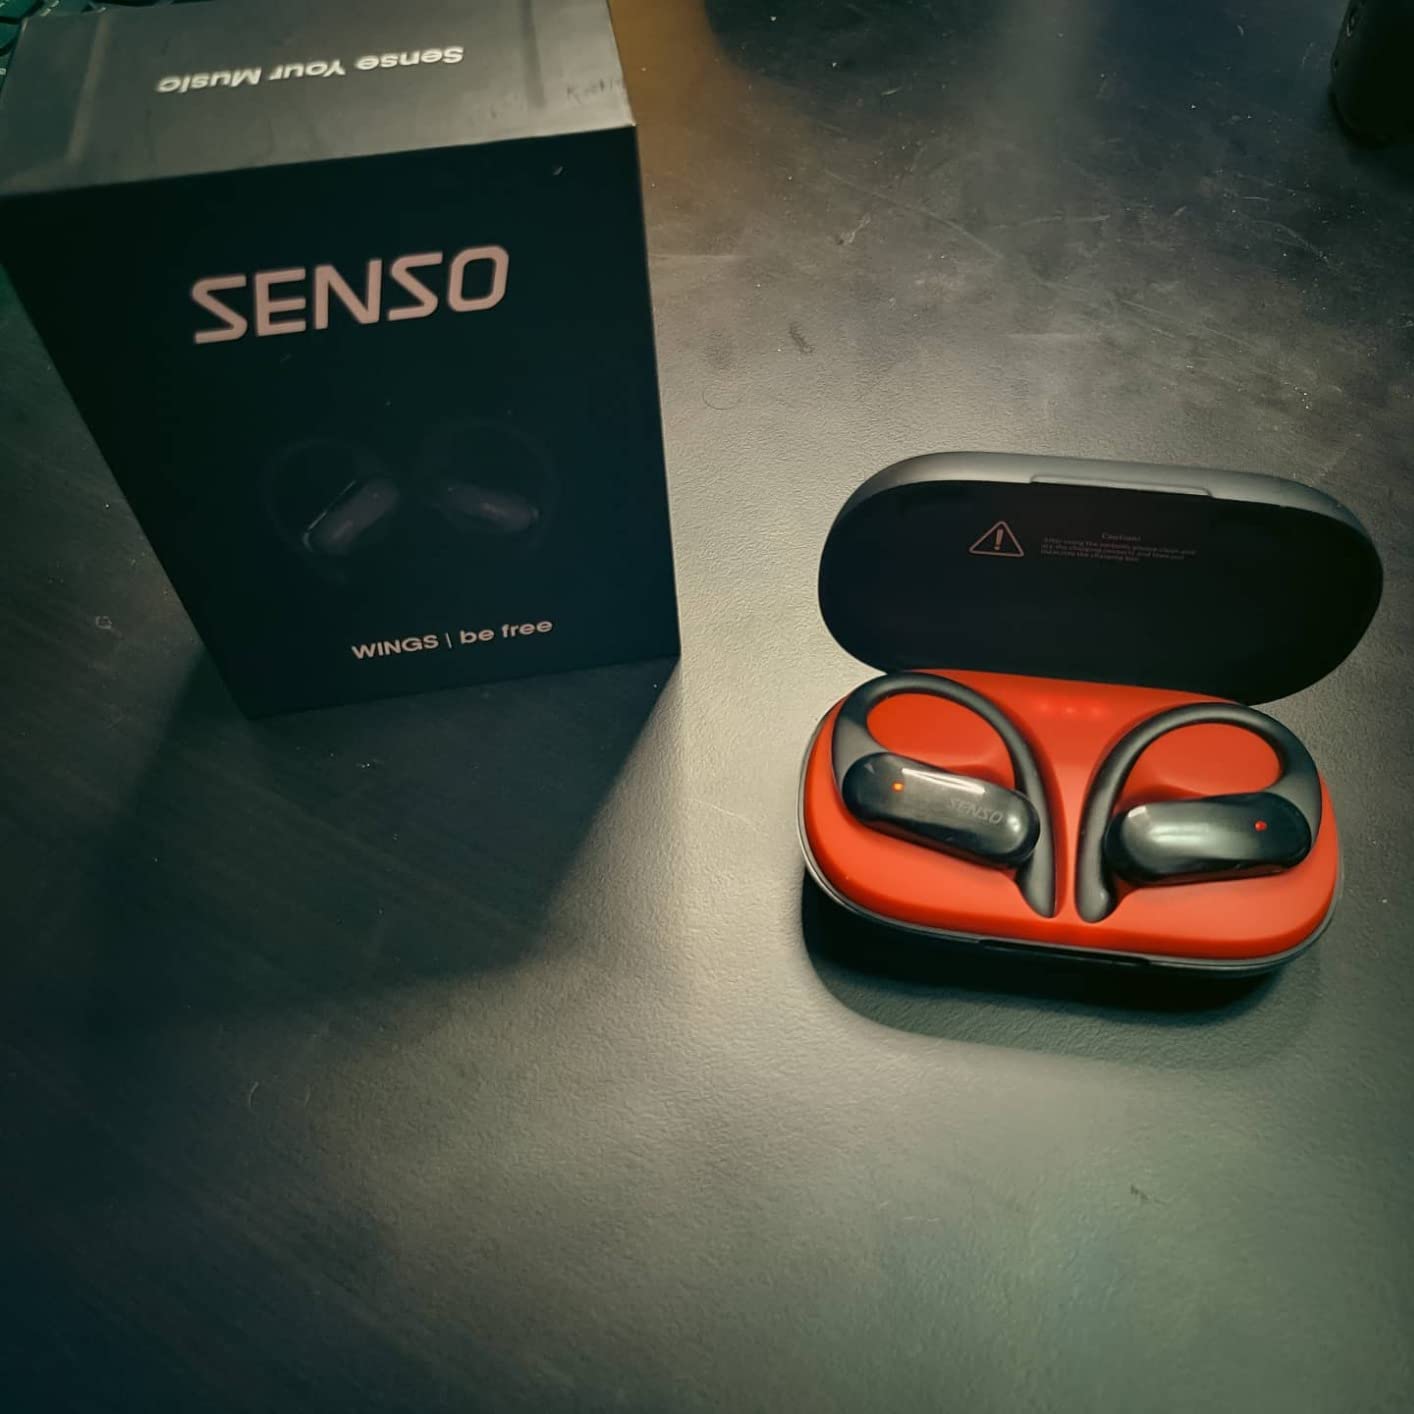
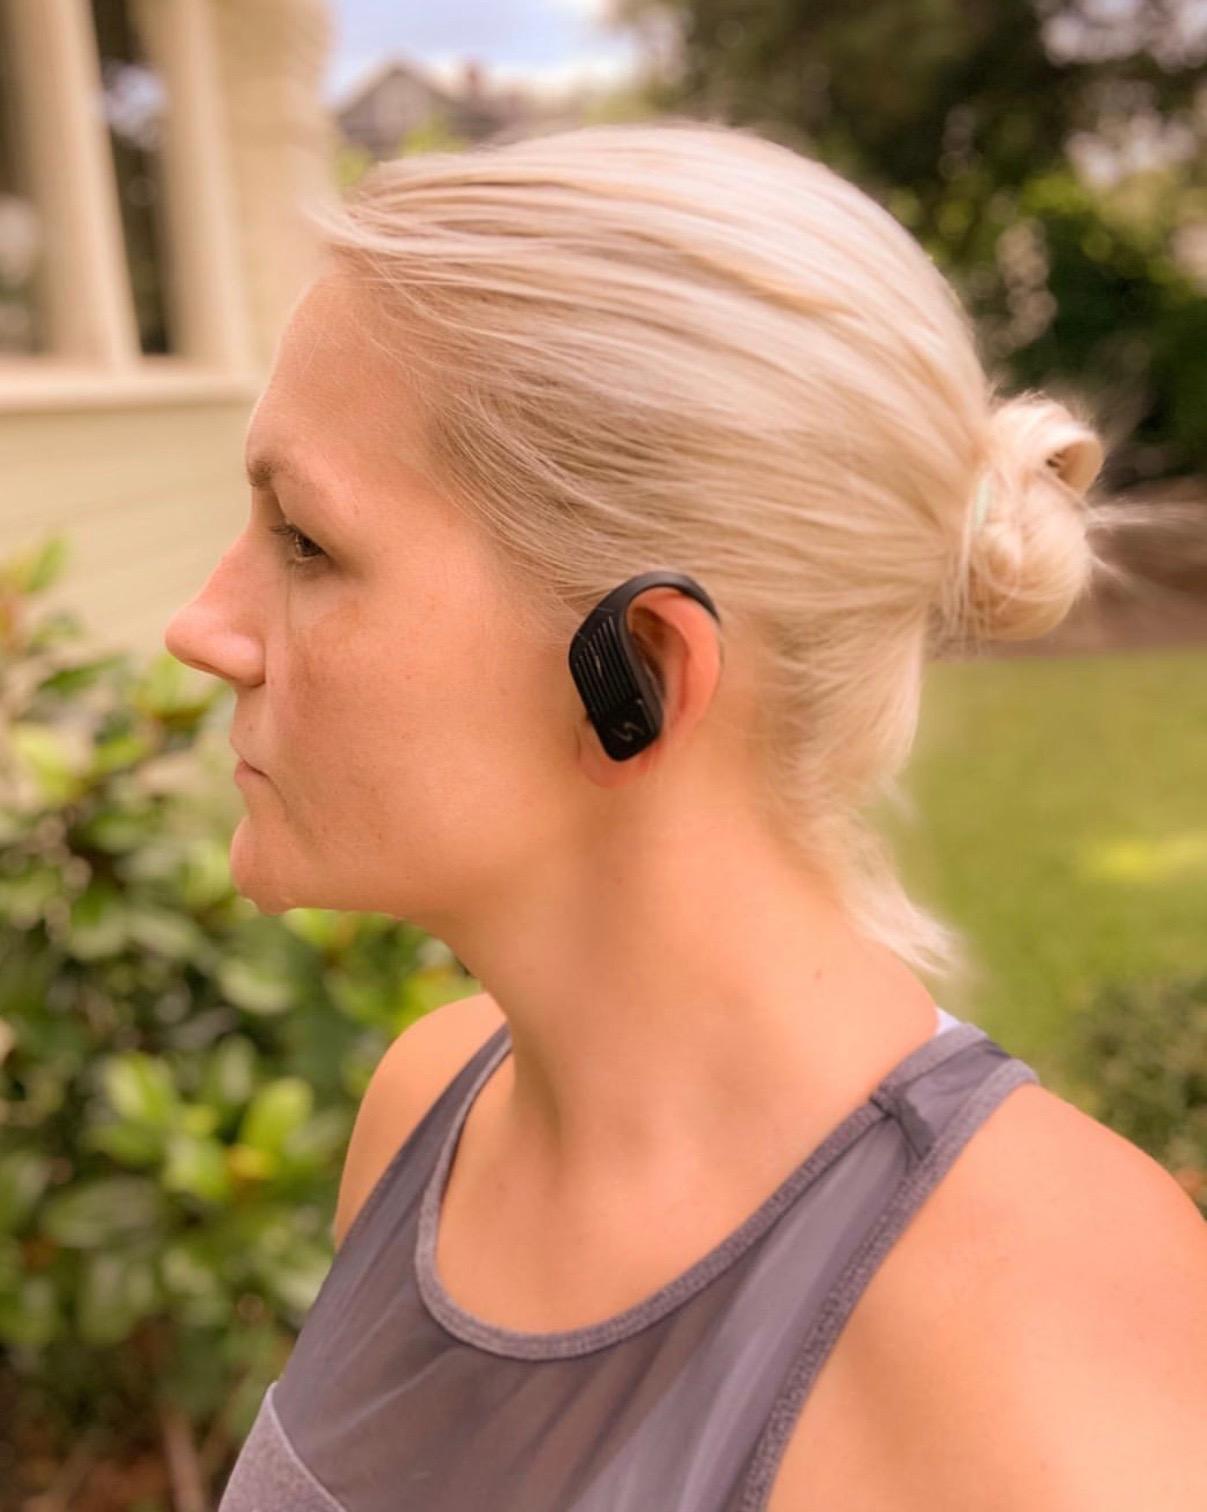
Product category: earbuds
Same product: no